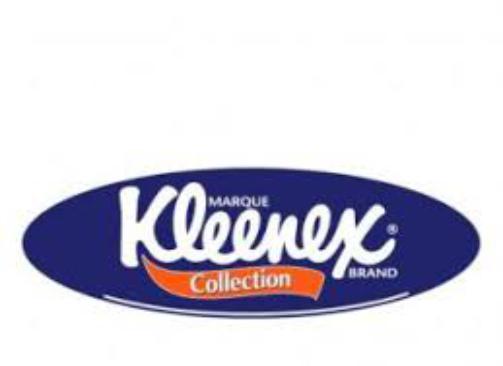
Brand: kleenex
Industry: Necessities